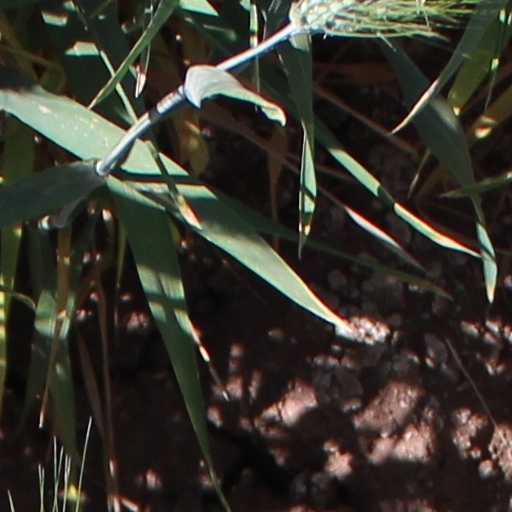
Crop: wheat